Cocos (Keeling) Islands

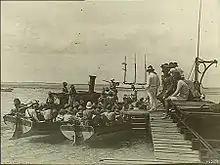
A landing party from the German Navy cruiser "Emden" leaves the Cocos (Keeling) Islands via this jetty on Direction Island on 9 November 1914.

On the morning of 9 November 1914, the islands became the site of the Battle of Cocos, one of the first naval battles of World War I. A landing party from the German cruiser captured and disabled the wireless and cable communications station on Direction Island, but not before the station was able to transmit a distress call. An Allied troop convoy was passing nearby, and the Australian cruiser was detached from the convoy escort to investigate.